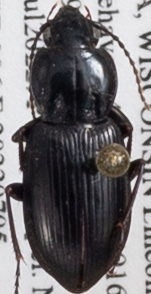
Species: Pterostichus mutus
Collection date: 2022-07-05
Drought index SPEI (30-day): -1.45
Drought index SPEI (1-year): -0.024
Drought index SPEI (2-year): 0.142